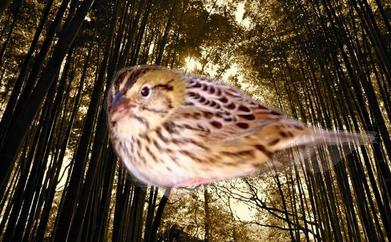
Bird species: Henslow_Sparrow
Bird type: landbird
Background: land